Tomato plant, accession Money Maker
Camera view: horizontal (90 deg, fisheye); turntable rotation: 240 degrees
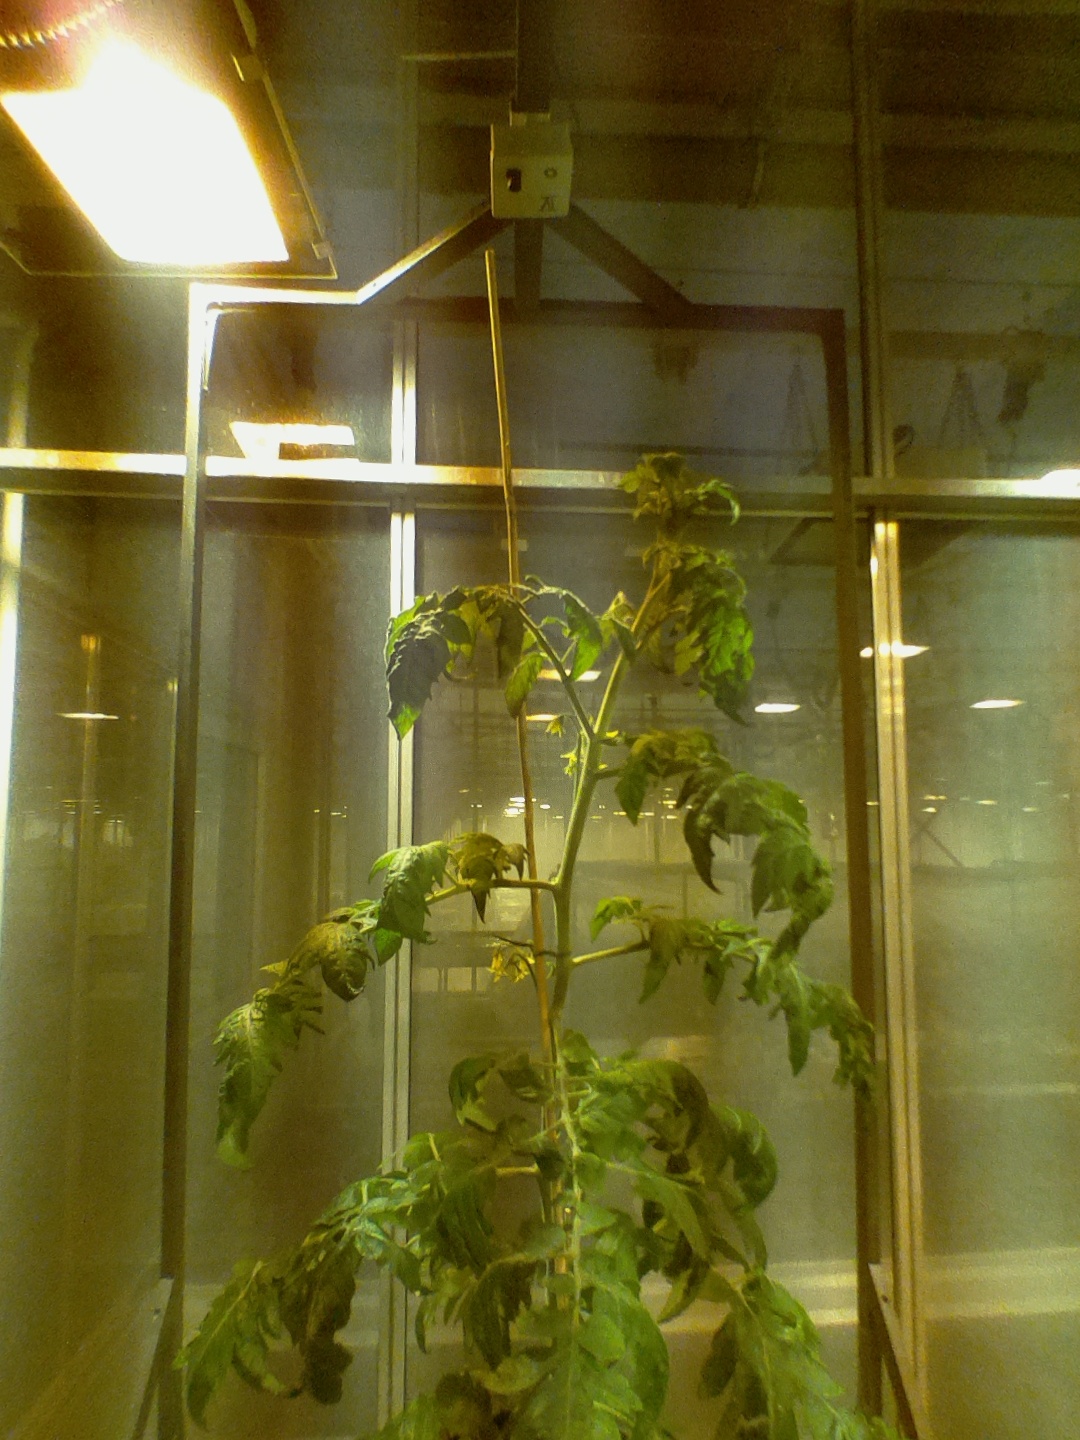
BBCH growth stage 68: Full flowering, 80%-90% of flowers open, more petals falling